Jakob Wilhelm Roux

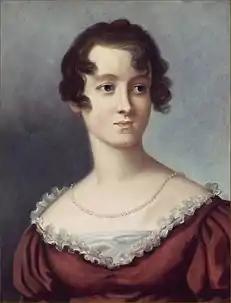
Princess Karoline Luise of Saxe-Weimar-Eisenach by Jakob Wilhelm Roux, c. 1810

Jakob Wilhelm Roux (13 April 1771, Jena - 22 August 1830, Heidelberg) was a German painter and draughtsman.